BIOS

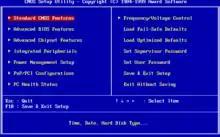
Award BIOS setup utility on a standard PC

A modern BIOS setup utility has a text user interface (TUI) or graphical user interface (GUI) accessed by pressing a certain key on the keyboard when the PC starts. Usually, the key is advertised for short time during the early startup, for example "Press DEL to enter Setup".